Mofidul Hoque

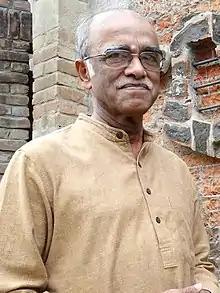
Hoque in 2014

Mofidul Hoque (born 13 February 1948) is a Bangladeshi researcher, publisher and essayist. He is one of the founder trustees of the Bangladesh Liberation War Museum. He was awarded Ekushey Padak in 2016 and Bangla Academy Literary Award in 2013 by the government of Bangladesh.